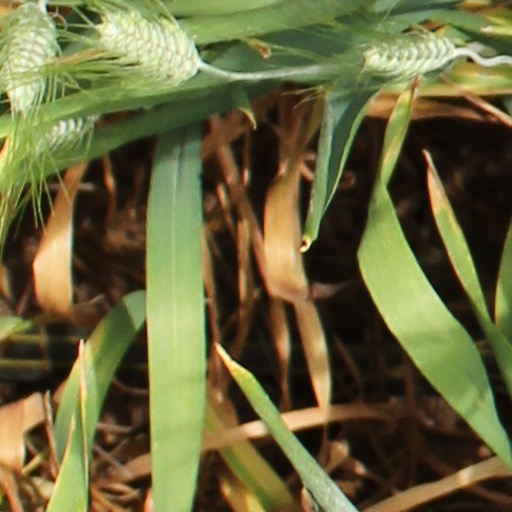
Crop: wheat